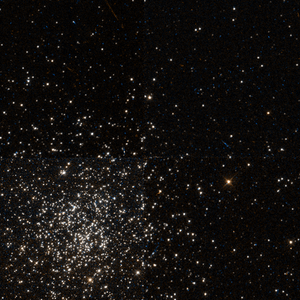
Voici une liste non exhaustive d'amas stellaires, classée par ordre alphabétique de constellations.
NGC 2249 est un amas globulaire situé dans la de la Dorade. Cet amas est situé dans le Grand Nuage de Magellan. L'astronome britannique John Herschel l'a découvert en 1834. Steinicke mentionne que NGC 2249 est un amas ouvert, mais son image et d'autres références suggèrent qu'il s'agit plutôt d'un amas globulaire.